Second Battle of the Hook

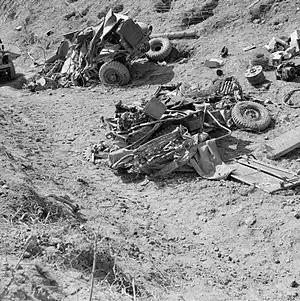
Wreckage of a jeep & a lorry at "The Hook". Centurion tanks ran straight over them in order to support the hard pressed 1st Battalion, The Black Watch

The Second Battle of the Hook was fought between 18 and 19 November 1952 during the Korean War between elements of United Nations Command (UN) troops consisting of British and Canadian troops of the 1st Commonwealth Division and Chinese forces on a vital sector known as the "Hook" position which was the scene of much bitter fighting before and in the ensuing months. Attacking Chinese forces attempted to take the strategic position but were repelled by a combination of heavy firepower and effective counterattacks.